Michael Ballack

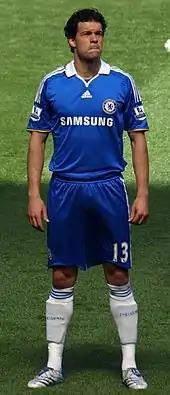
Ballack with Chelsea in 2008

Ballack's debut for Chelsea came on 31 July 2006, during a practice match at UCLA's intramural football pitch. Chelsea presented him to the media the following day where the club also gave him his favoured number 13 shirt, worn throughout his career. Upon doing so, William Gallas, who previously wore the number 13 shirt for Chelsea, was given the number 3 shirt. This move created animosity between Gallas and the club as Gallas felt that he was underappreciated. Ballack made his competitive debut in the 2006 FA Community Shield, but went off injured in the first half. On 27 August 2006, Ballack made his Premier League debut for Chelsea against Blackburn Rovers. On 12 September, he scored his first goal for the club on his Champions League debut against Werder Bremen.